Maurits Post

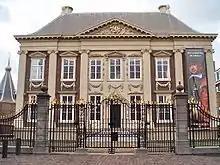
The Mauritshuis museum is named after its first owner, Prince Maurits, who hired Pieter Post to design his house. In 1668 Maurits (who was probably named after him) designed a garden for this house.

Maurits Post (ca. 10 December 1645 – 6 June 1677) was a Dutch Golden Age architect.